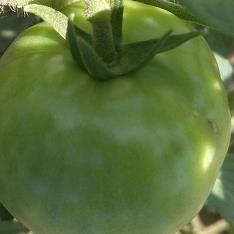
Crop: Tomato
Condition: healthy-fruit